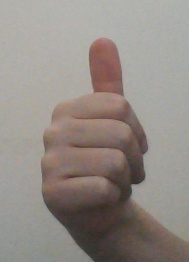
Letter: aleff